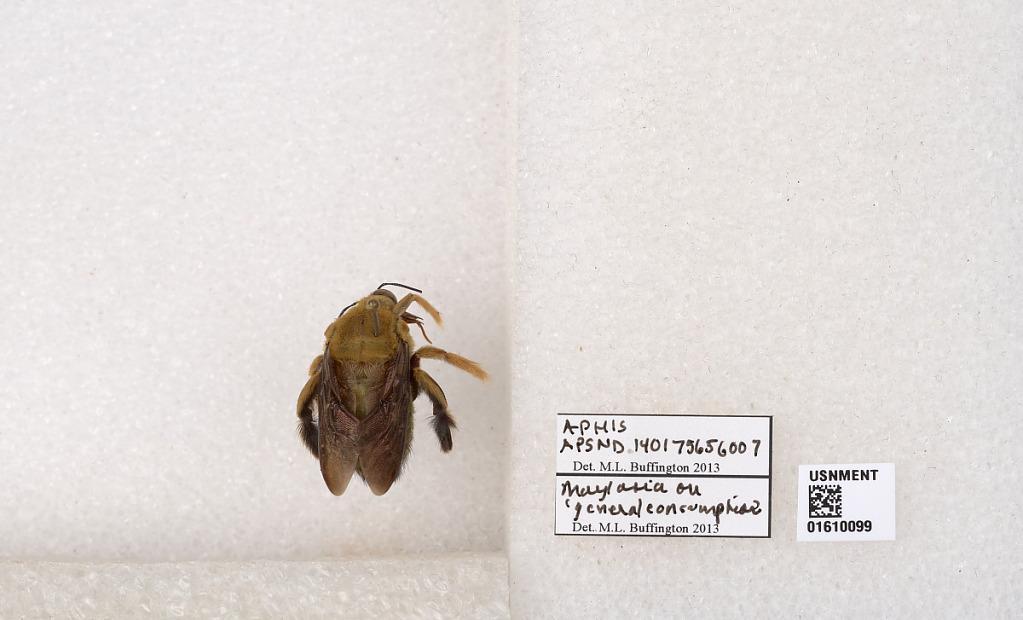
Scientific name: Xylocopa (Koptortosoma) aestuans (Linnaeus)
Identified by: Buffington, Matthew, (USDA), United States Department of Agriculture - Agriculture Research Service - Systematic Entomology Laboratory (UNITED STATES)